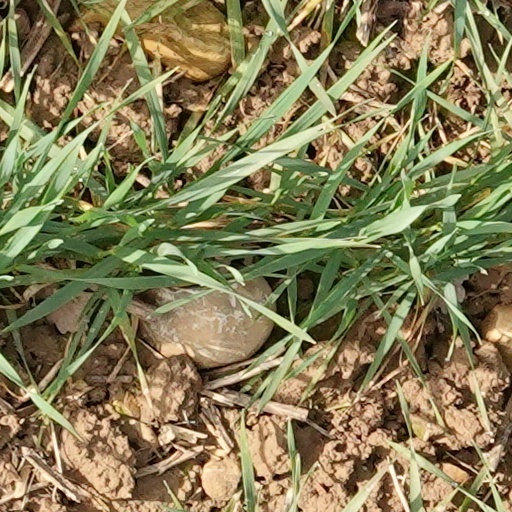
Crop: wheat